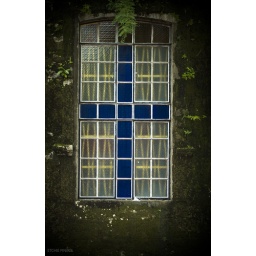
stained glass window from a mausoleum in paco park. minimal post-processing. applied vignette, dodge/burned, and signature using adobe photoshop.